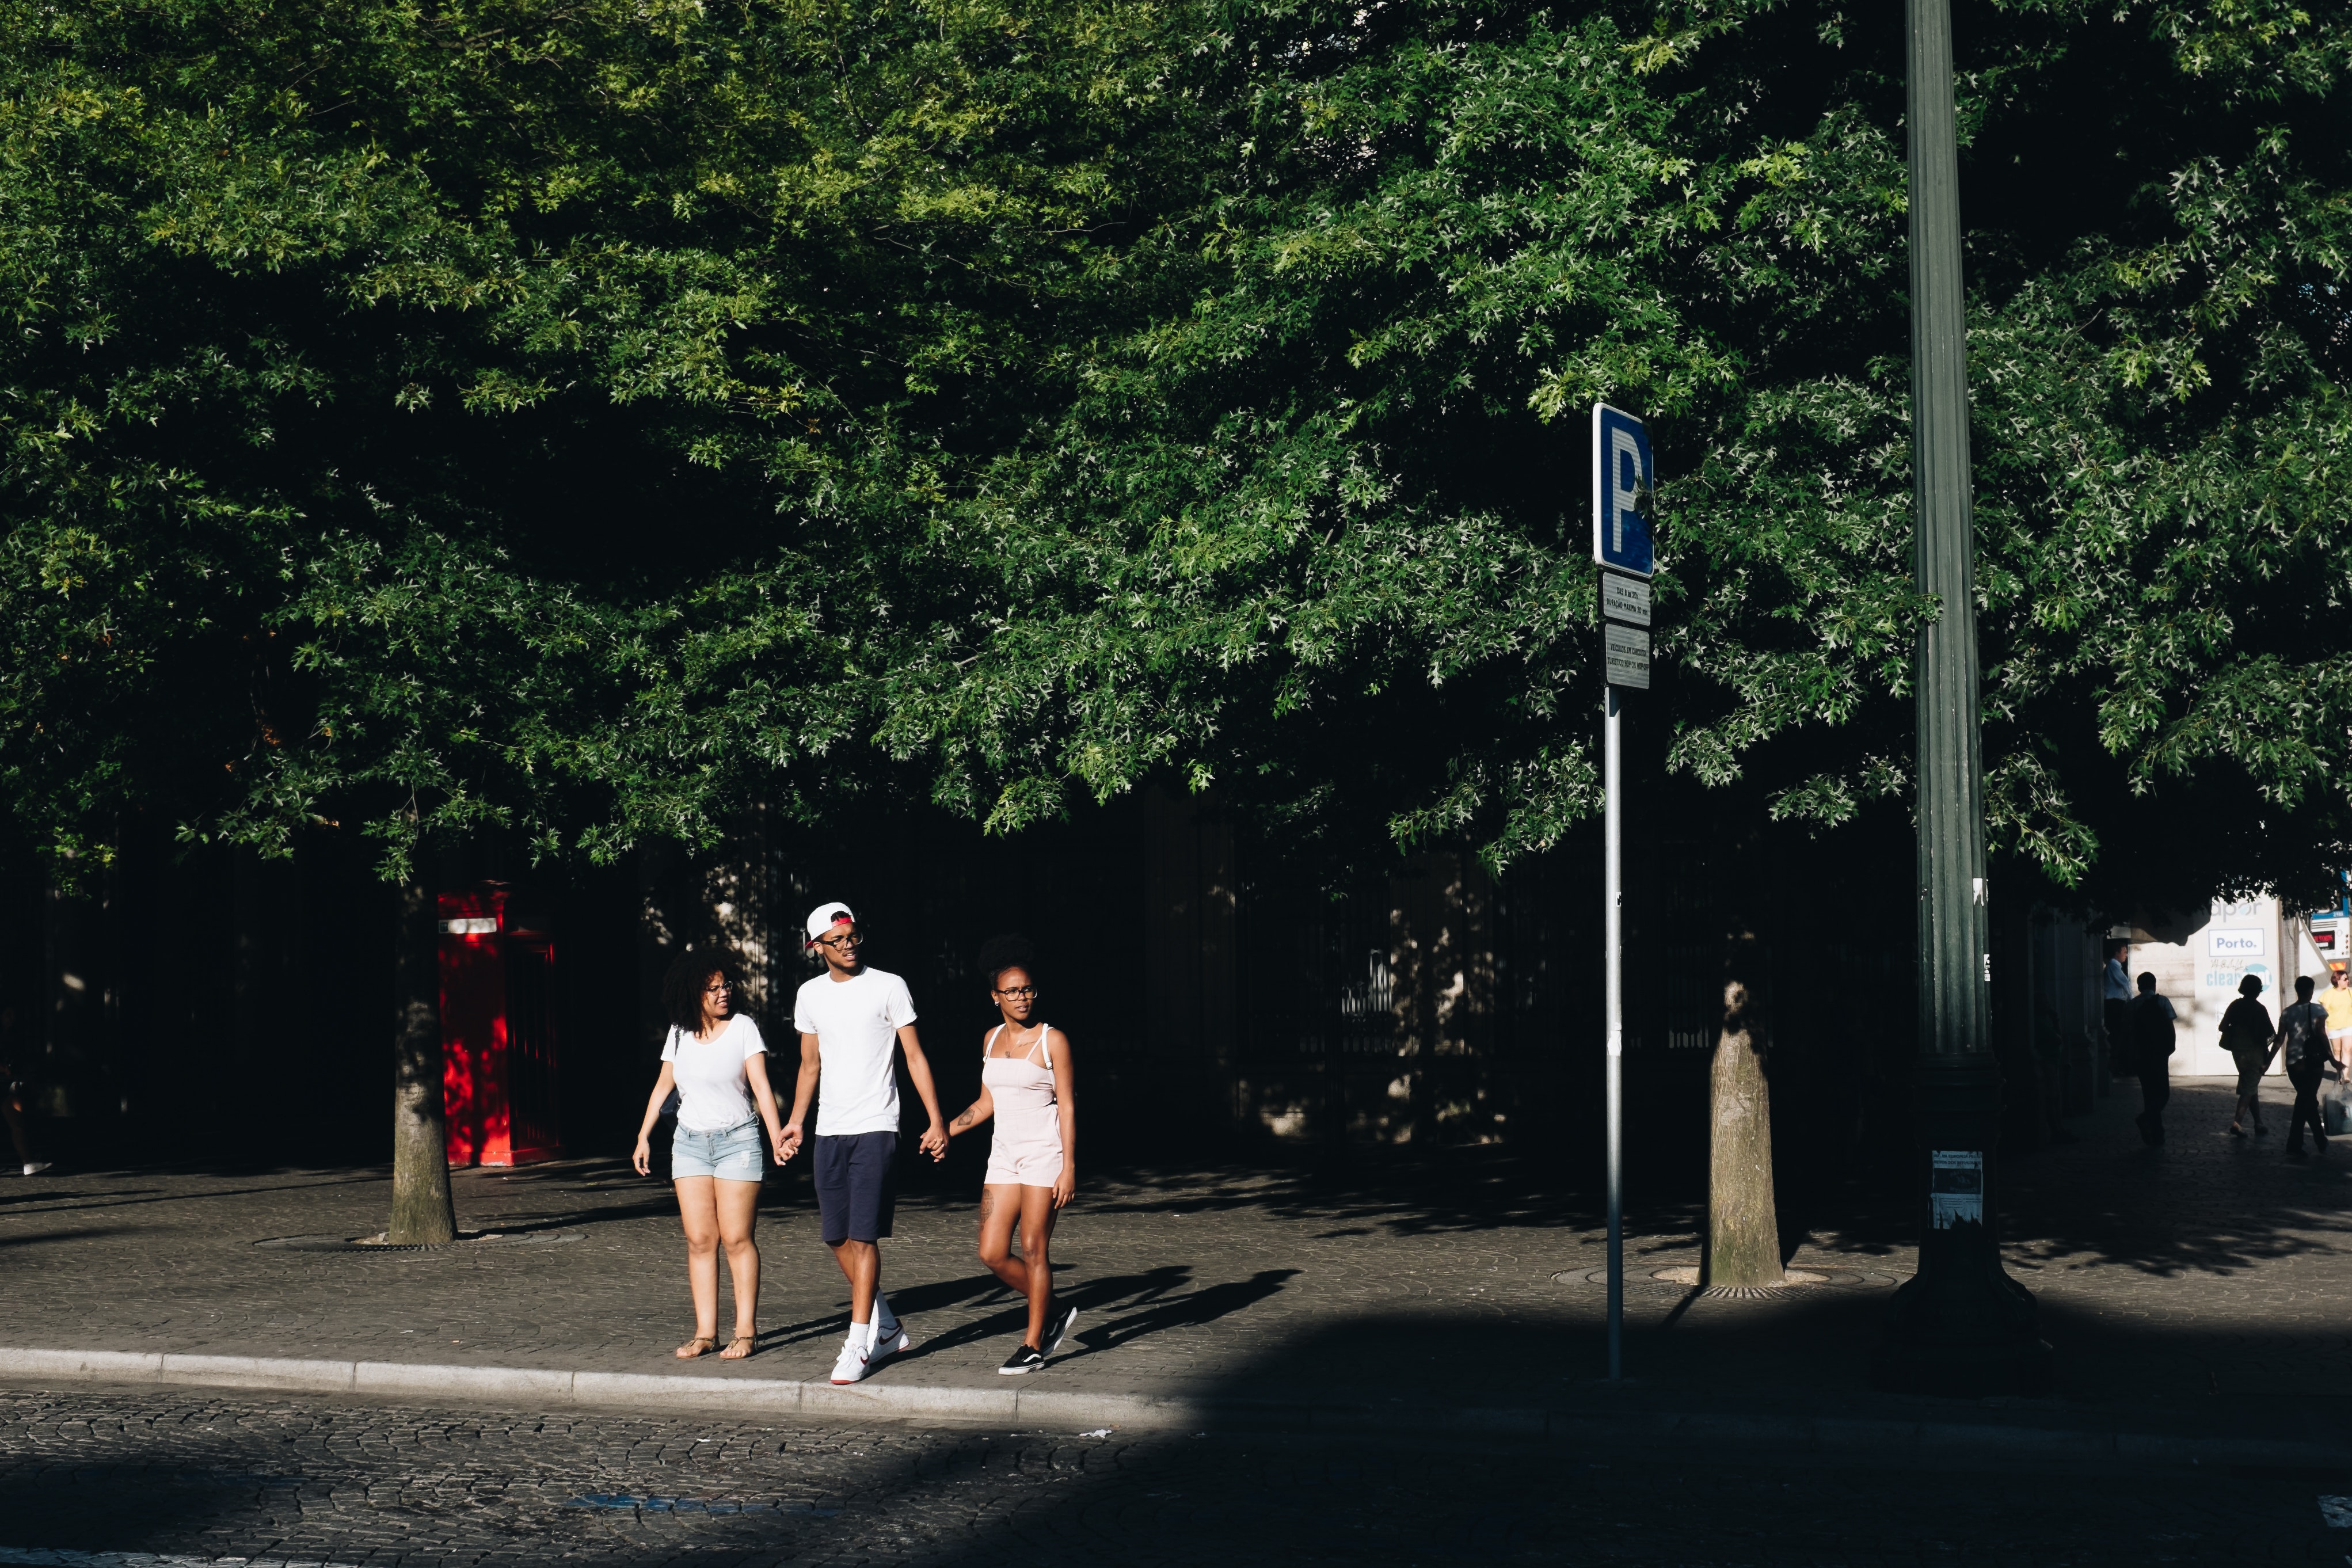
tree, red, light, night, standing, snapshot, public space, street, road, leisure, summer, woody plant, pedestrian, fun, asphalt, leaf, human, infrastructure, photography, road surface, recreation, walking, plant, forest, city, shadow, running, vacation, park, style, evening, tourism, crowd